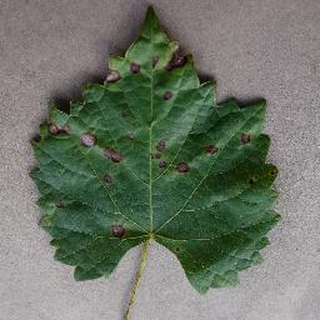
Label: grape_black_rot